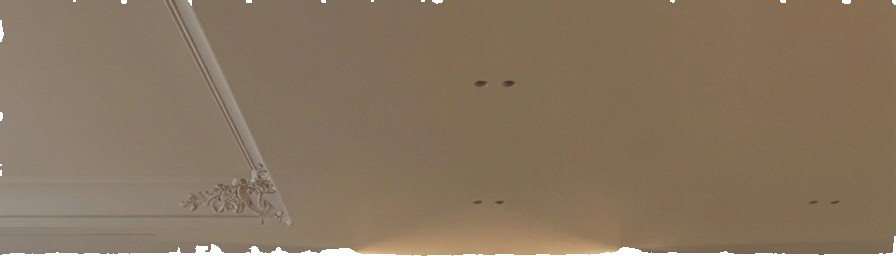
Surface category: ceiling